Malayisation

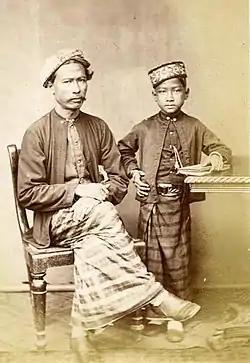
Sri Lankan Malay Father and Son, 19th century

The strong influence of Malaysia in religious education has involved a degree of Malayisation among the Cham community in Cambodia, including the wearing of Malay dress and the study of the Malay language. The many thousands of Chams who were allowed into Malaysia as refugees from the war in Indochina tended to be referred to by Malays in Malaysia as "Melayu Champa" ("Champa Malays") or "Melayu Kemboja" ("Cambodian Malays"). Another community in Cambodia, the Chvea who tend to live in villages in the southern region of Kampot, are a separate community from the Chams, who have illustrious historic roots in Vietnam. The Khmer-speaking Chvea are distinct from the Cham, and preferred to be called as 'Khmer Islam', so as not to draw attention to their foreignness. Nevertheless, they use Malay language religious materials, write in the Jawi script, and many also speak Malay. Both Chvea and Cham have in recent years been drawn into pan-Malay conferences and networks promoted primarily by Malaysia.